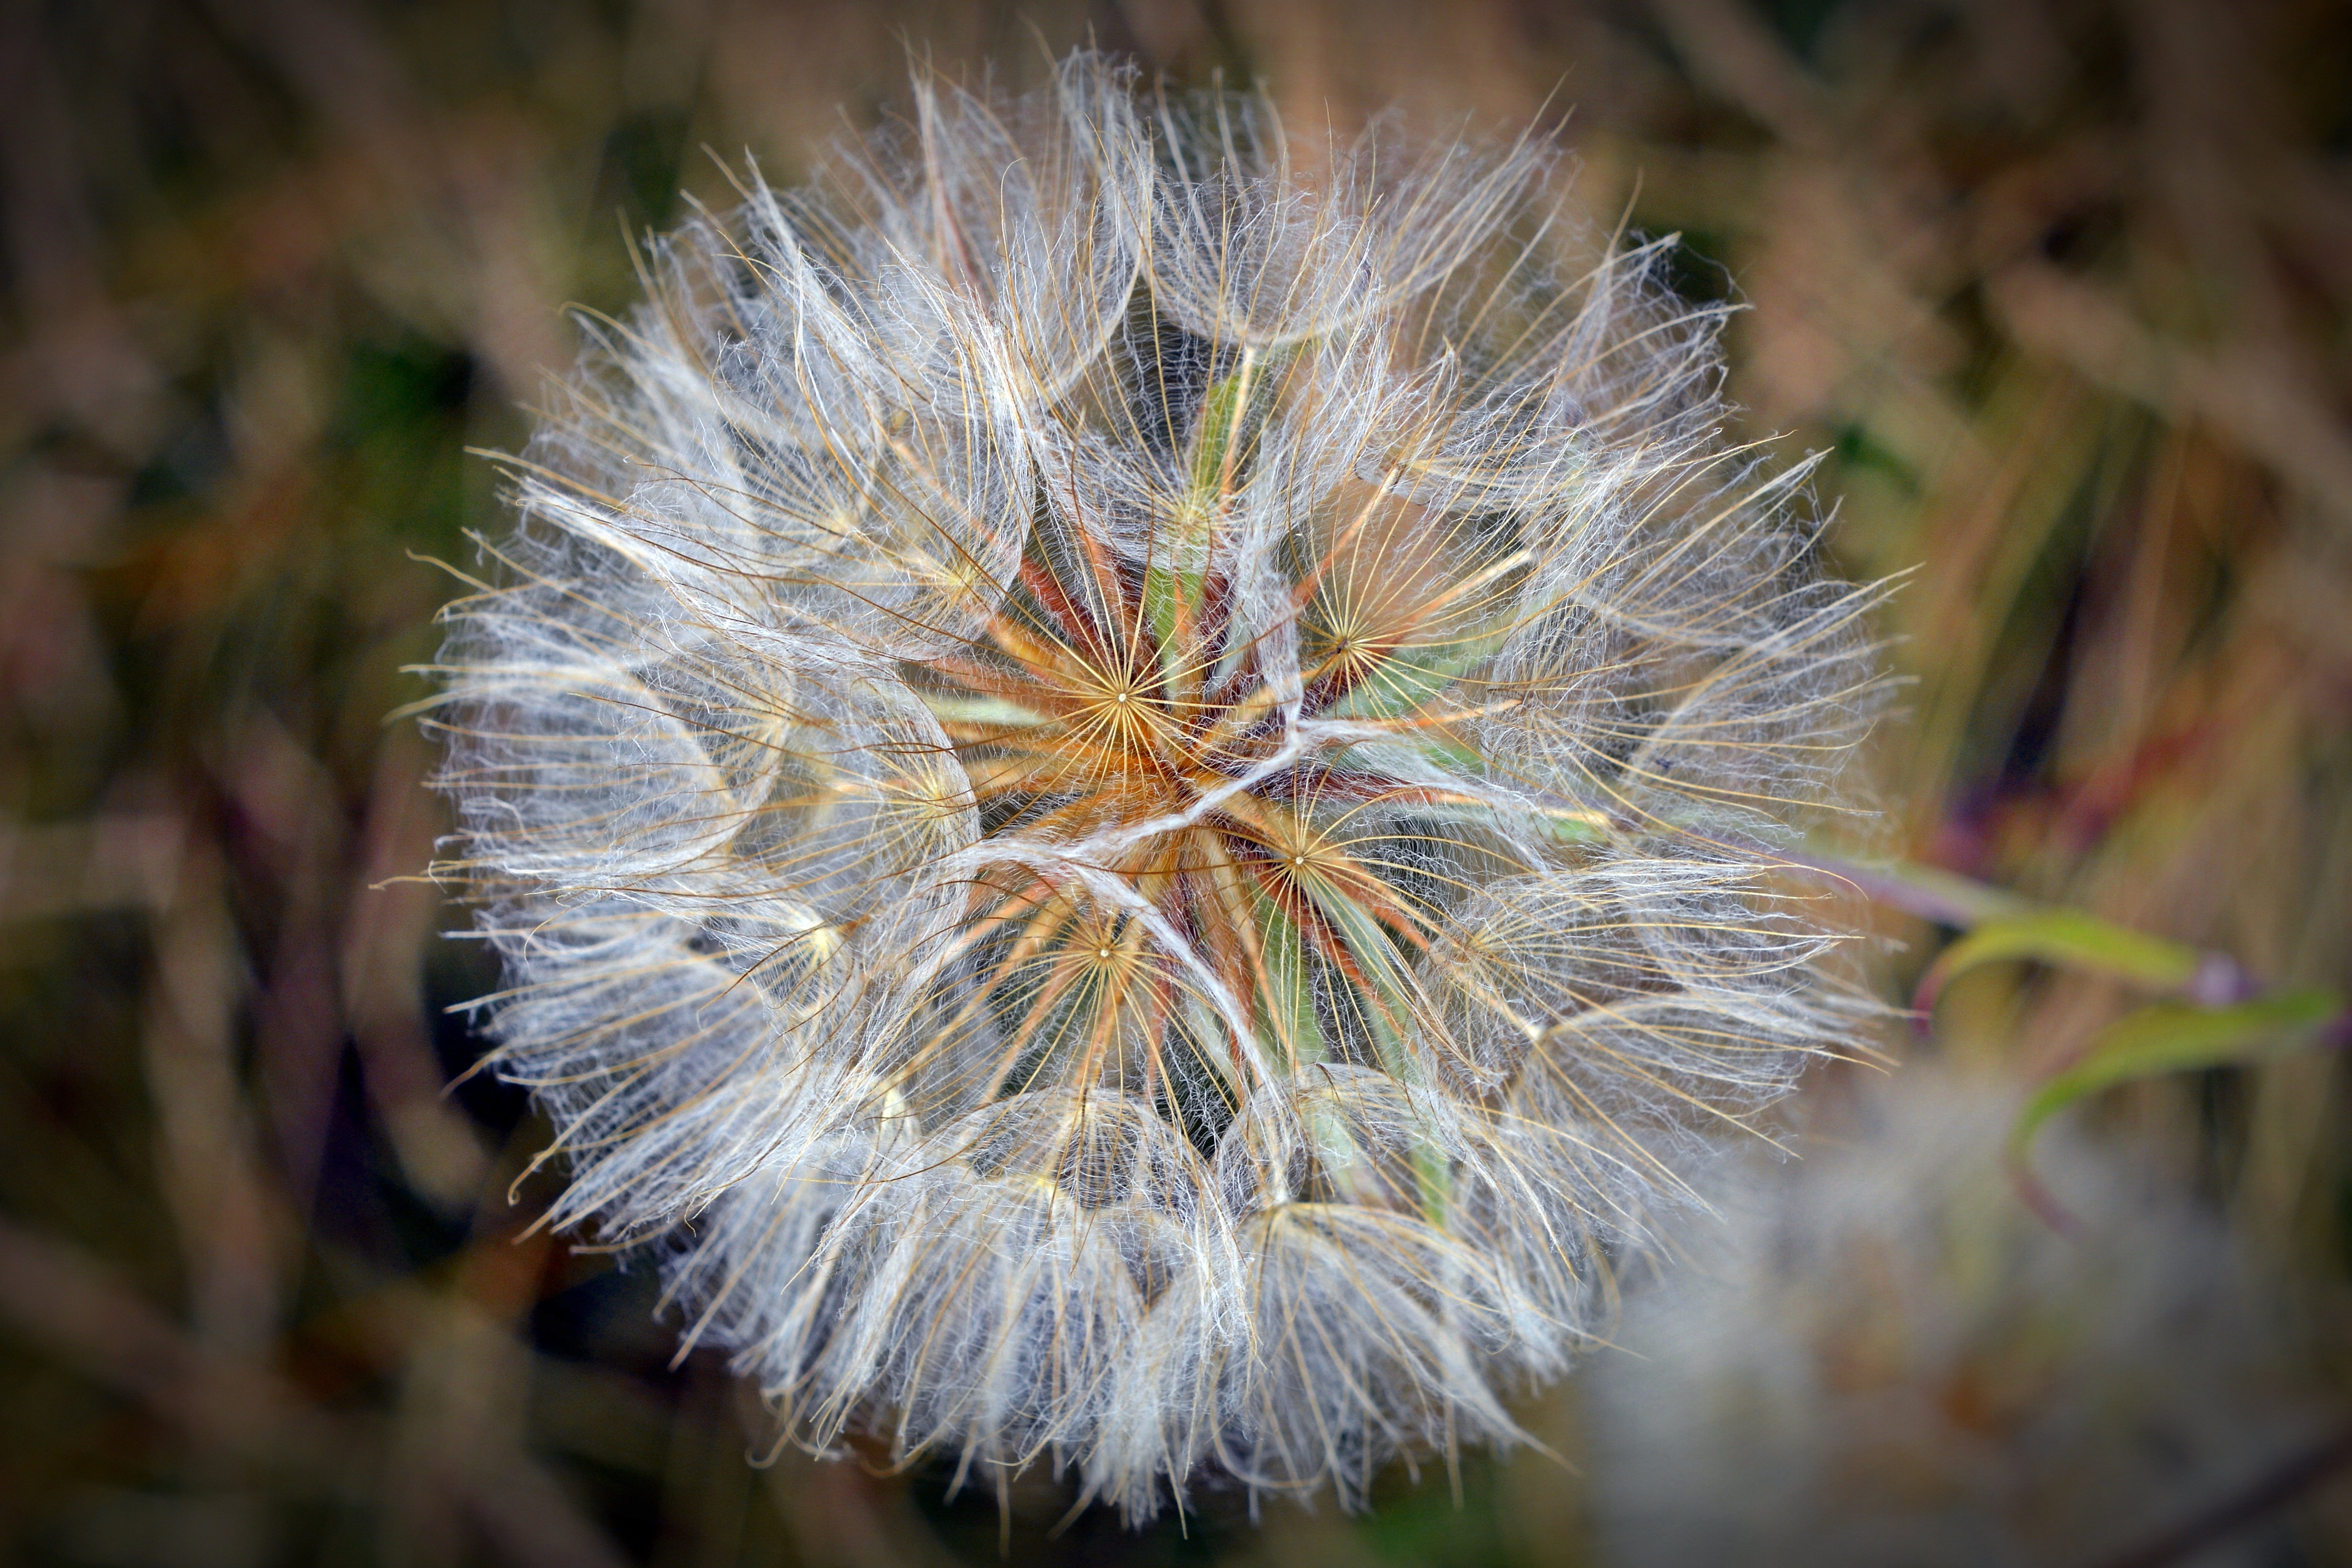
nature, grass, branch, plant, photography, dandelion, leaf, flower, frost, autumn, botany, flora, season, wildflower, close up, seeds, macro photography, flying seeds, flowering plant, daisy family, grass family, plant stem, land plant, thorns spines and prickles